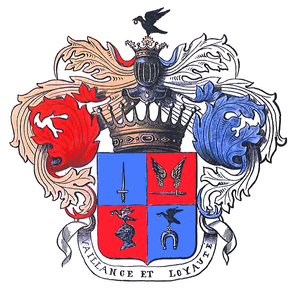
La famille Krasiński portant les armoiries Ślepowron est une famille de la noblesse polonaise.